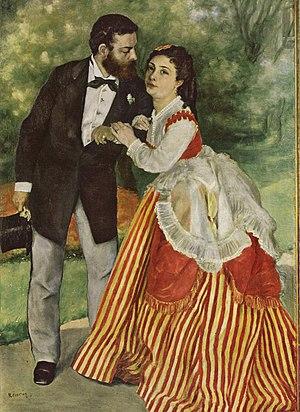
Pierre-Auguste Renoir dit Auguste Renoir, né à Limoges le 25 février 1841 et mort au domaine des Collettes à Cagnes-sur-Mer le 3 décembre 1919, est l'un des plus célèbres peintres français.